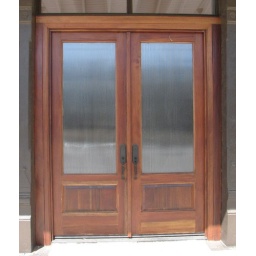
Taken FEB 28, 2009 in Graham, TX . Double doors with frosted glass